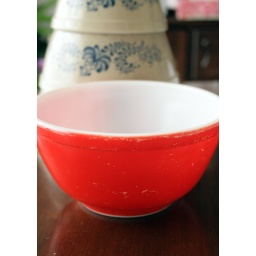
You can tell this red bowl has been favoured over the years.